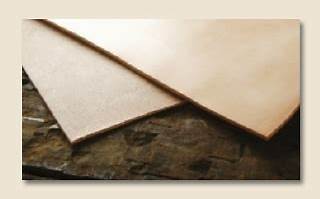
Waste category: paper